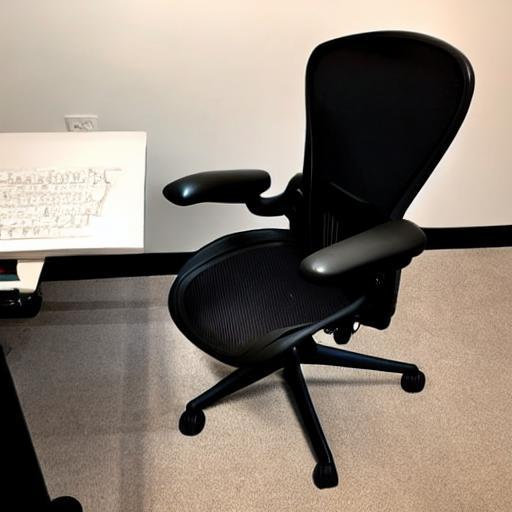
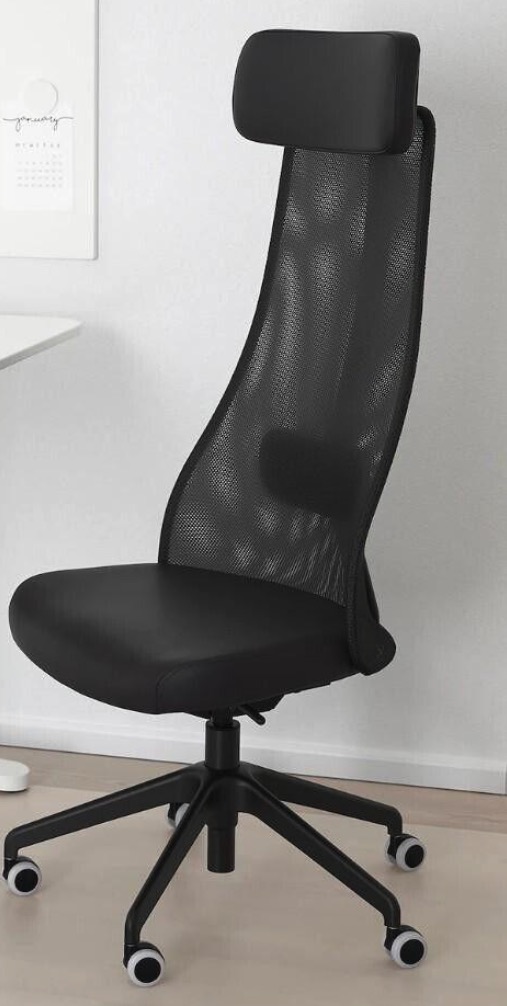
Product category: items_chair
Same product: no